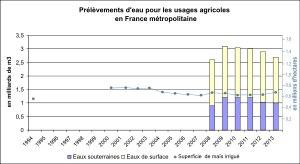
La gestion de l'eau en France est l'activité qui consiste à planifier, développer, distribuer et gérer l'utilisation optimale des ressources en eau en France, des points de vue qualitatif et quantitatif. Elle inclut la gestion des risques d’approvisionnement et celle des risques d'inondations ou de pollutions.